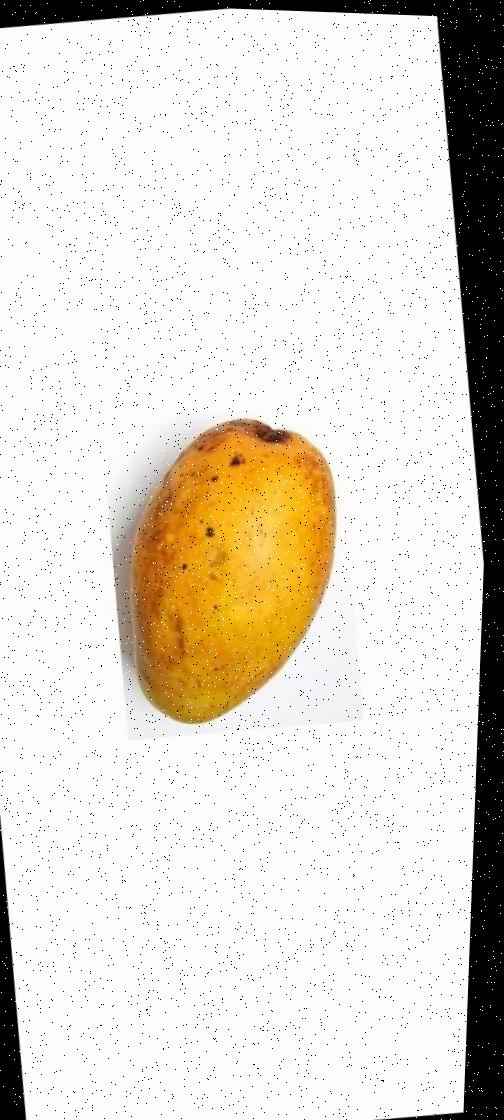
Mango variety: Bari-11